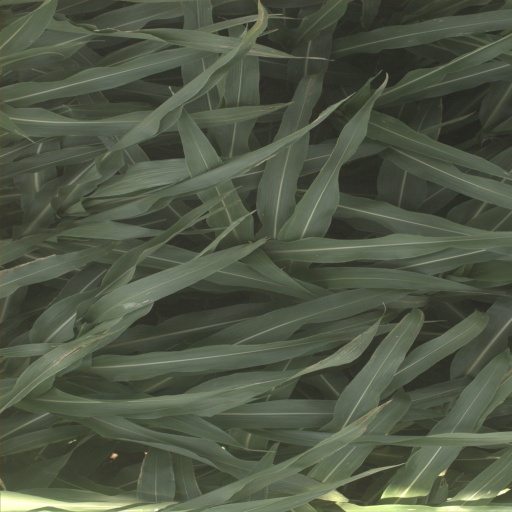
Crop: sorghum